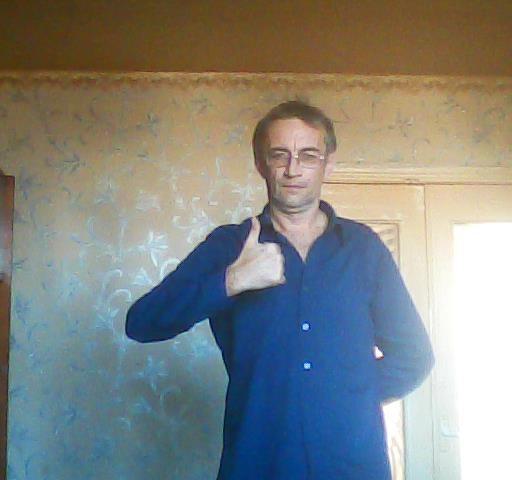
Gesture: like